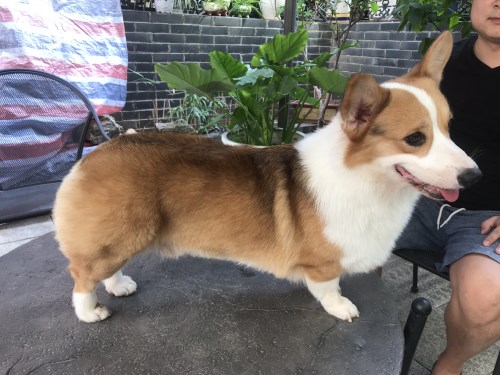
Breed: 2909-n000116-Cardigan